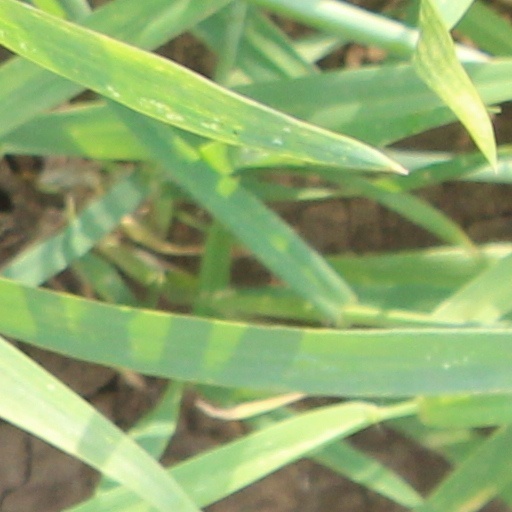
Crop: wheat